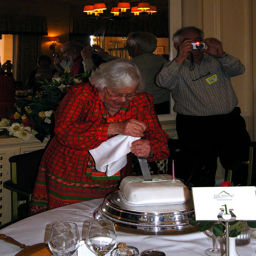
A woman that has a knife in a cake.
An old lady, dressed in a red outfit, using a knife to cut a white cake.
 a peron cutting a cake on a table
A elderly woman wearing red is cutting a cake while a elderly man is taking a picture.
a woman in a red colored dress is getting ready to cut a cake.